Funchal

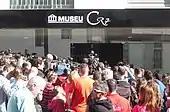
Museum in Funchal dedicated to Cristiano Ronaldo, born in the city in 1985

The Episcopal see (diocese) of the Roman Catholic bishop of Funchal includes the entirety of the Autonomous Region of Madeira, and is a suffragan see under the Archdiocese of Lisbon. Its focus is the Sé Cathedral, located in civil parish of Sé, dedicated to "Nossa Senhora da Assunção" ("") while its patron saint is Saint James.